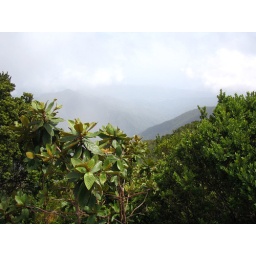
View over cloud forest vegetation across the Blue Mountains, Jamaica; 22 July, 2007